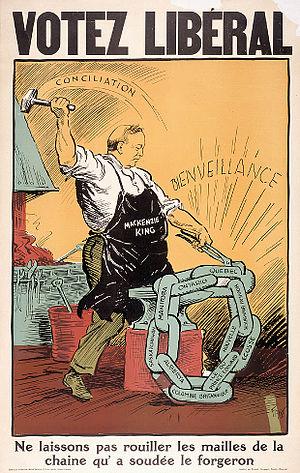
L'élection fédérale canadienne de 1930 se déroule le 28 juillet 1930 dans le but d'élire les députés de la dix-septième législature à la Chambre des communes du Canada. Le Parti conservateur de Richard Bedford Bennett remporte un mandat majoritaire, défaisant le Parti libéral dirigé par William Lyon Mackenzie King.
William Lyon Mackenzie King, né le 17 décembre 1874 et mort le 22 juillet 1950, est un homme d'État canadien. Il est premier ministre du Canada du 29 décembre 1921 au 28 juin 1926, du 25 septembre 1926 au 7 août 1930, et du 23 octobre 1935 au 15 novembre 1948. Totalisant plus de 21 ans de mandature, il est l'homme politique qui a le plus longtemps occupé le poste de premier ministre dans l'histoire du Commonwealth.